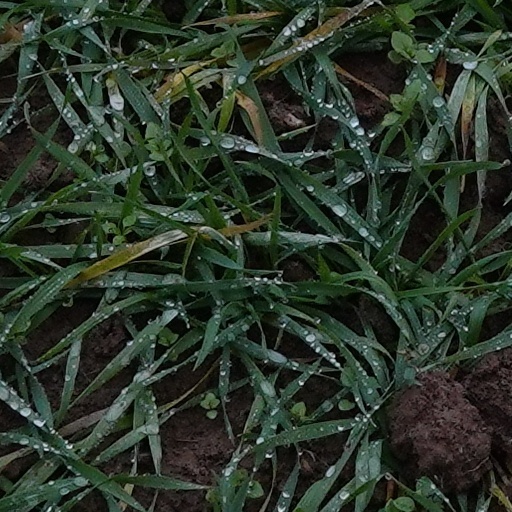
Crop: wheat